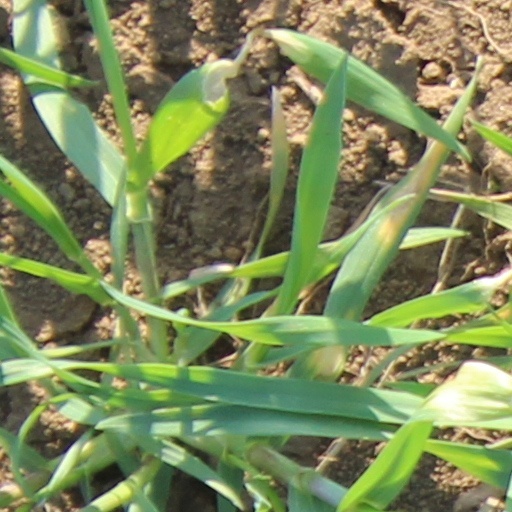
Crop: wheat